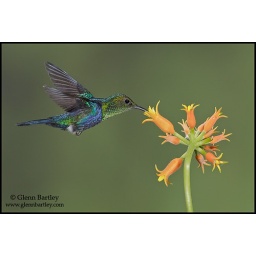
Fork-tailed Woodnymph (Thalurania furcata) feeding at a flower while flying at the Wildsumaco reserve in eastern Ecuador.